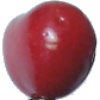
Label: Cherry 2